Remember Shakti

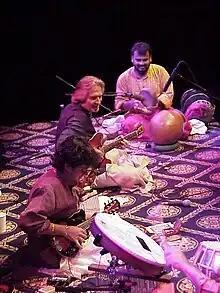
Remember Shakti Concert, Munich/Germany (2001) (left to right) U. Srinivas, John McLaughlin, V. Selvaganesh

For the band's next album, "The Believer", recorded live and released in 1999, Chaurasia and Vinayakram were replaced by the late mandolin player U. Srinivas and Vinayakram's son V. Selvaganesh. The band's most recent live album, 2001's "Saturday Night in Bombay", presents Remember Shakti augmented by an army of guests, notably Pt. Shivkumar Sharma (santoor), percussionist Taufiq Qureshi who is the brother of Zakir, and Shankar Mahadevan, who has now become Remember Shakti's full-time vocalist. The band has toured extensively all around the world.